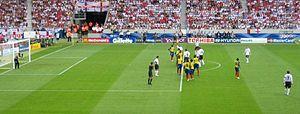
La Coupe du monde de football 2006 est la dix-huitième édition de la Coupe du monde de football et s'est déroulée du 9 juin au 9 juillet 2006 en Allemagne, qui a été choisie en juin 2000 pour l'organiser.
L'équipe d'Équateur de football est la sélection de joueurs de football équatoriens représentant le pays lors des compétitions régionales, continentales et internationales sous l'égide de la fédération équatorienne de football.